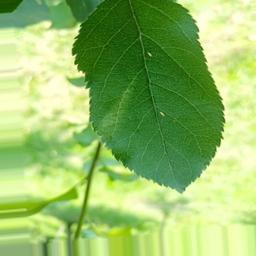
Label: Healthy